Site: brandenburg
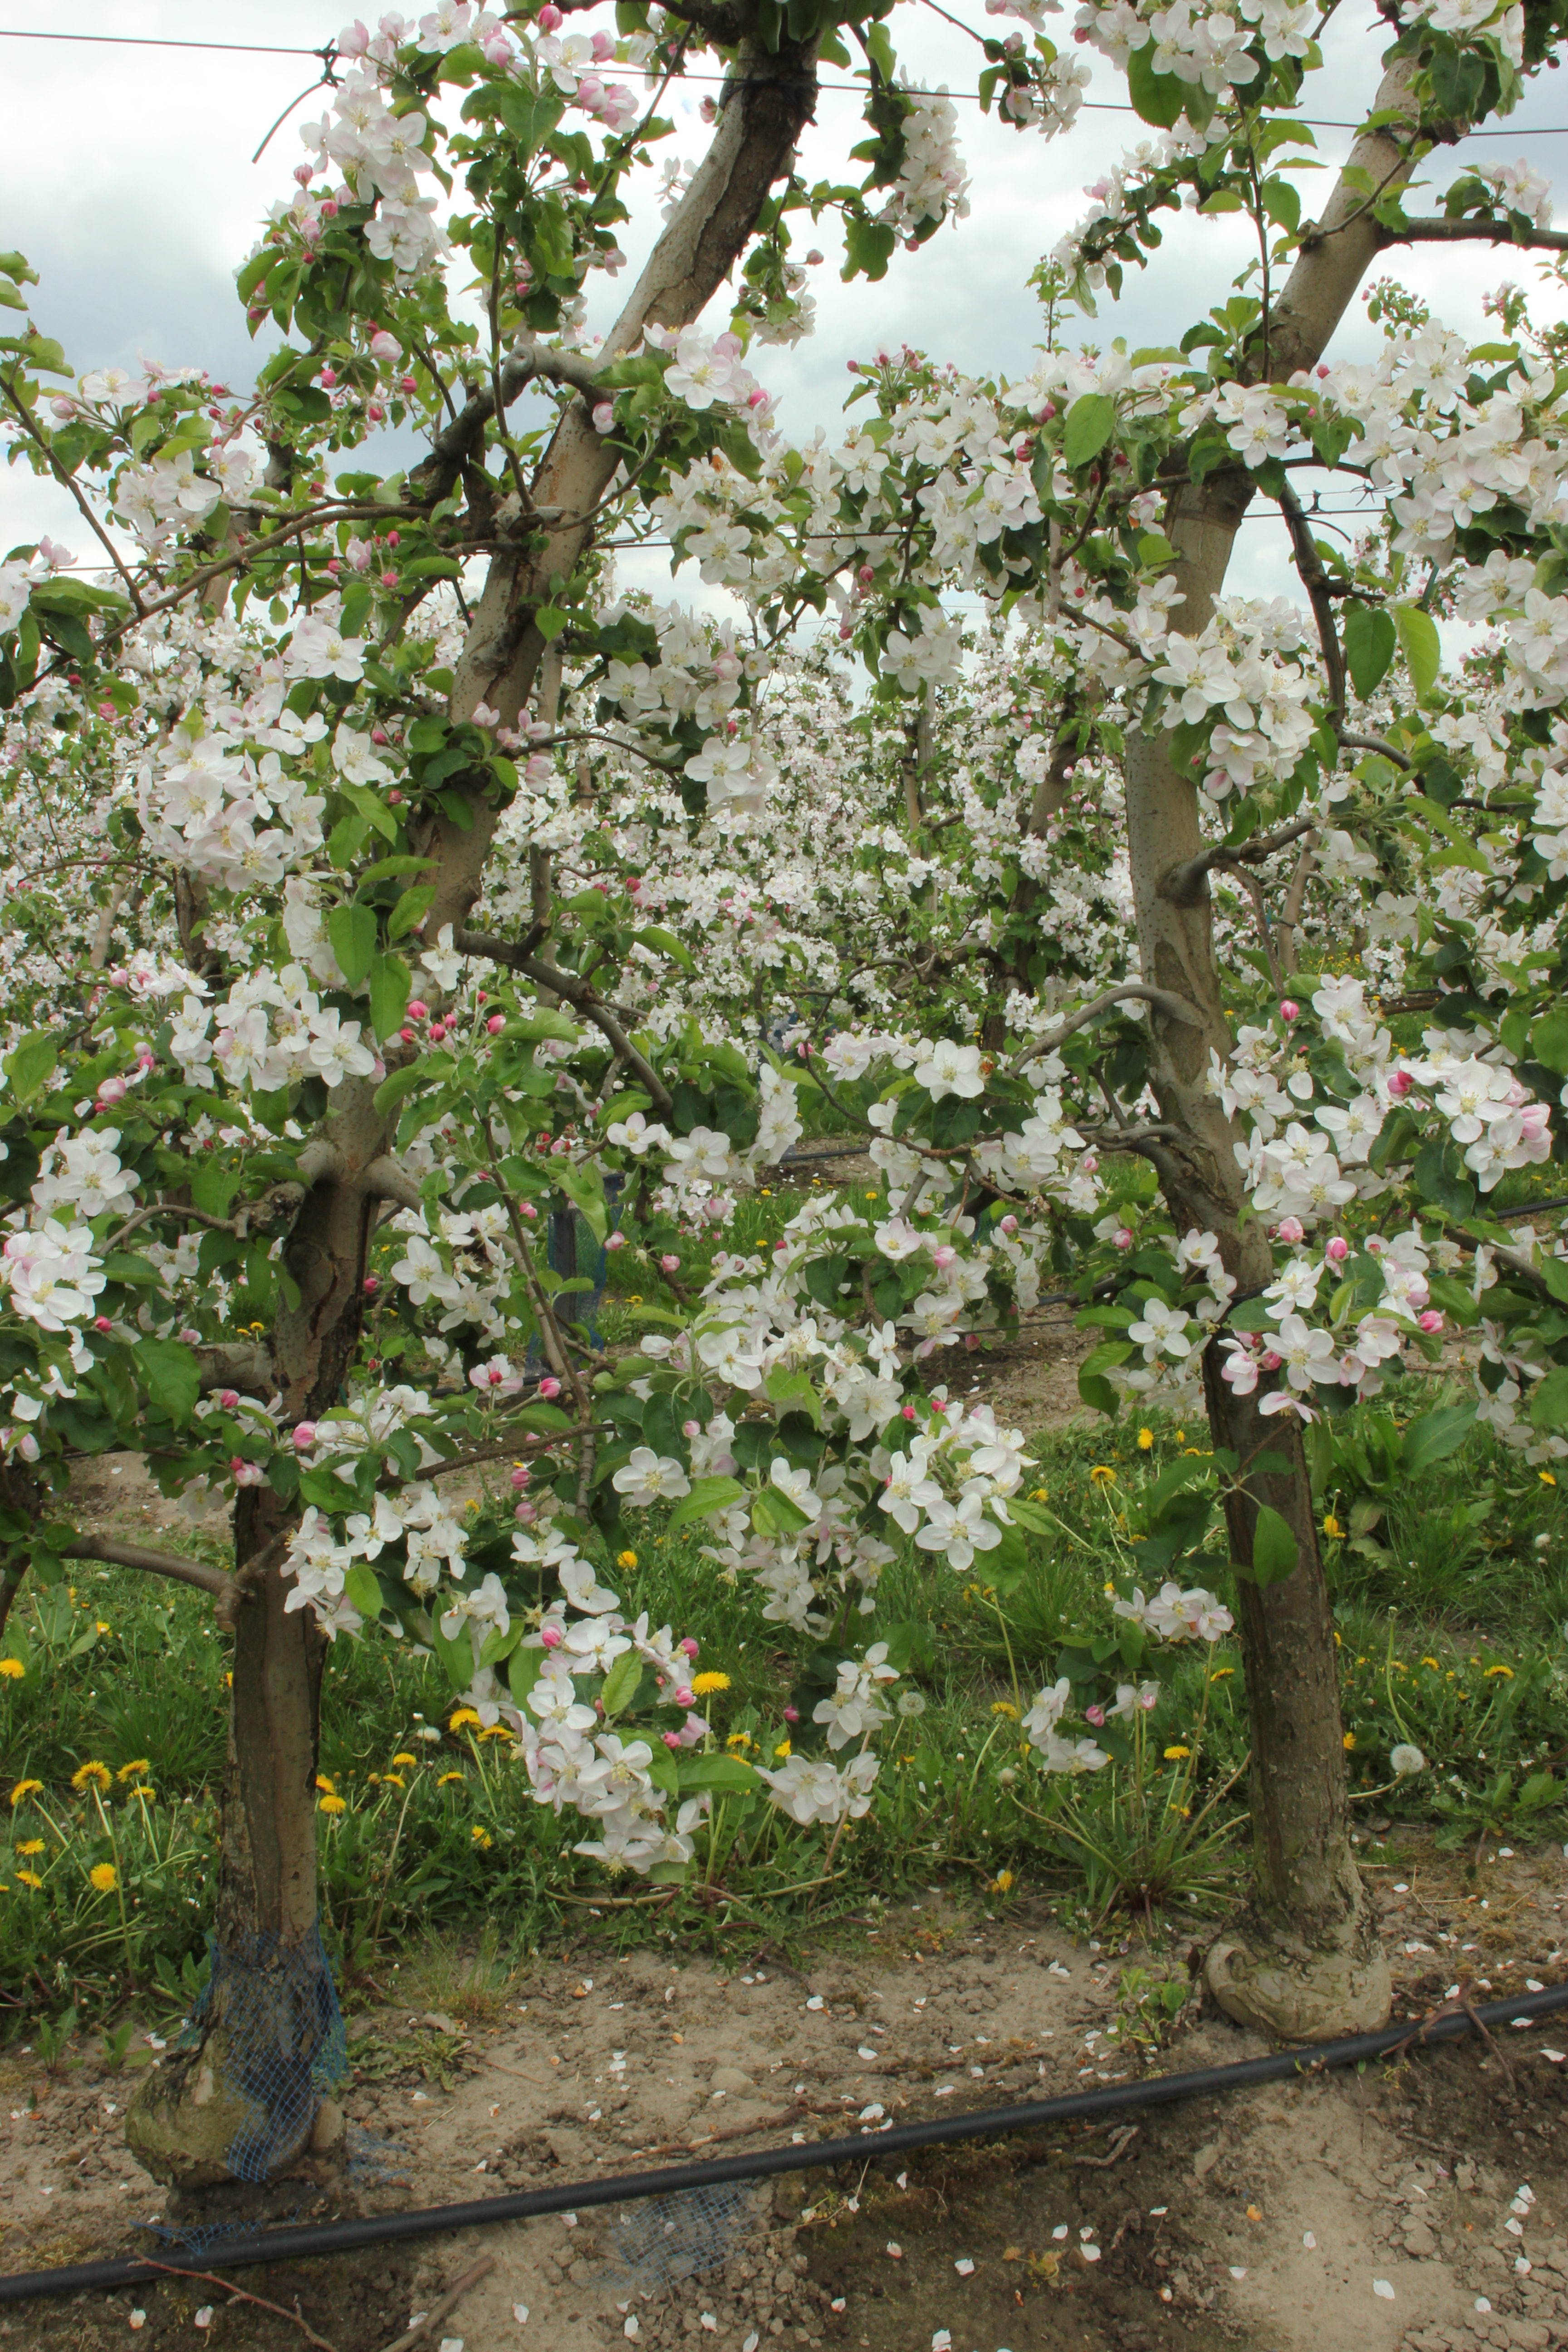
Growth stage (BBCH 65): Flowering